Communist Party of Nepal

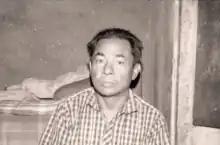
Tulsi Lal Amatya, General Secretary of CPN in 1962

The party contested the 1959 Nepalese general election and won four seats to the first House of Representative. Tulsi Lal Amatya was elected as the party's parliamentary party leader in the House of Representatives. CPN also had one member in the Senate (the upper house at the time) when Sambhu Ram Shrestha was elected in 1959. When King Mahendra took power and started his own direct rule, two major blocks developed in the party. The block led by Keshar Jung Rayamajhi supported the royal coup and the other block led by Tulsi Lal Amatya called for a united struggle against the coup. Rayamajhi's position prompted Ajoy Ghosh, leader of the Communist Party of India to advice Rayamjhi to rectify his positions and retain the struggle against the monarchy. In early 1961, all political parties were banned. A wave of repression against CPN was initiated by the government. Rayamajhi had expressed certain faith in the politics of the monarch, something that provoked stern reaction from other sectors of the party.